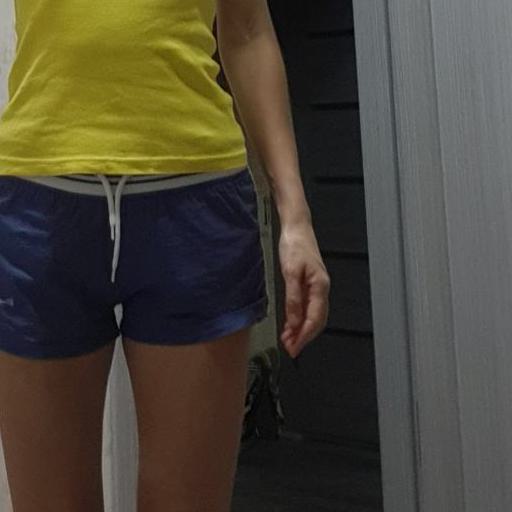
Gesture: no_gesture